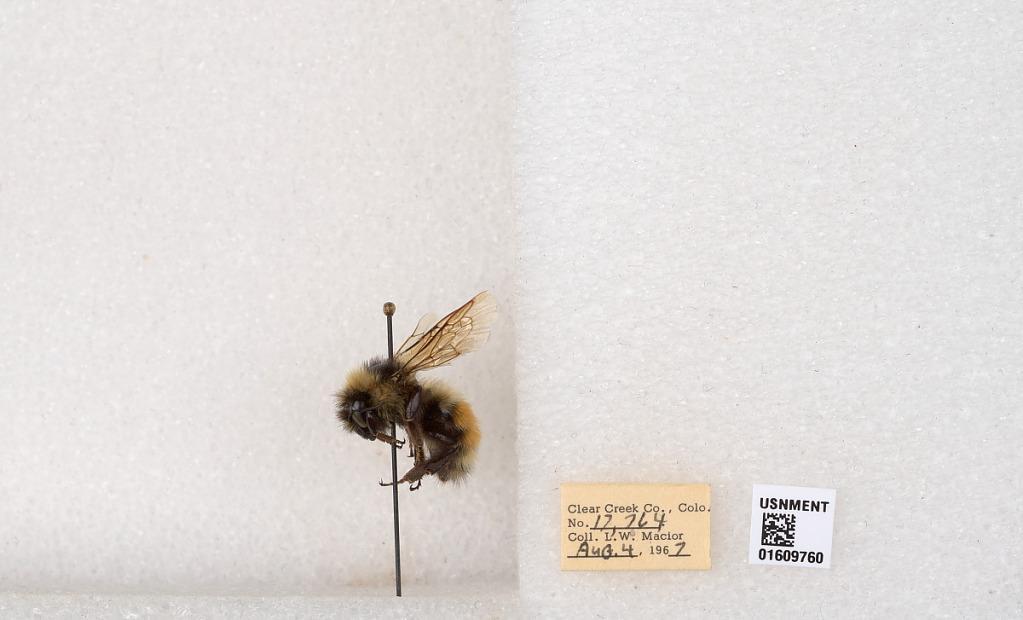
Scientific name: Bombus (Pyrobombus) sylvicola Kirby
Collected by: L. Macior
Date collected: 1967-8-4
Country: United States
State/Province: Colorado
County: Clear Creek
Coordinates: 39.6856, -105.645